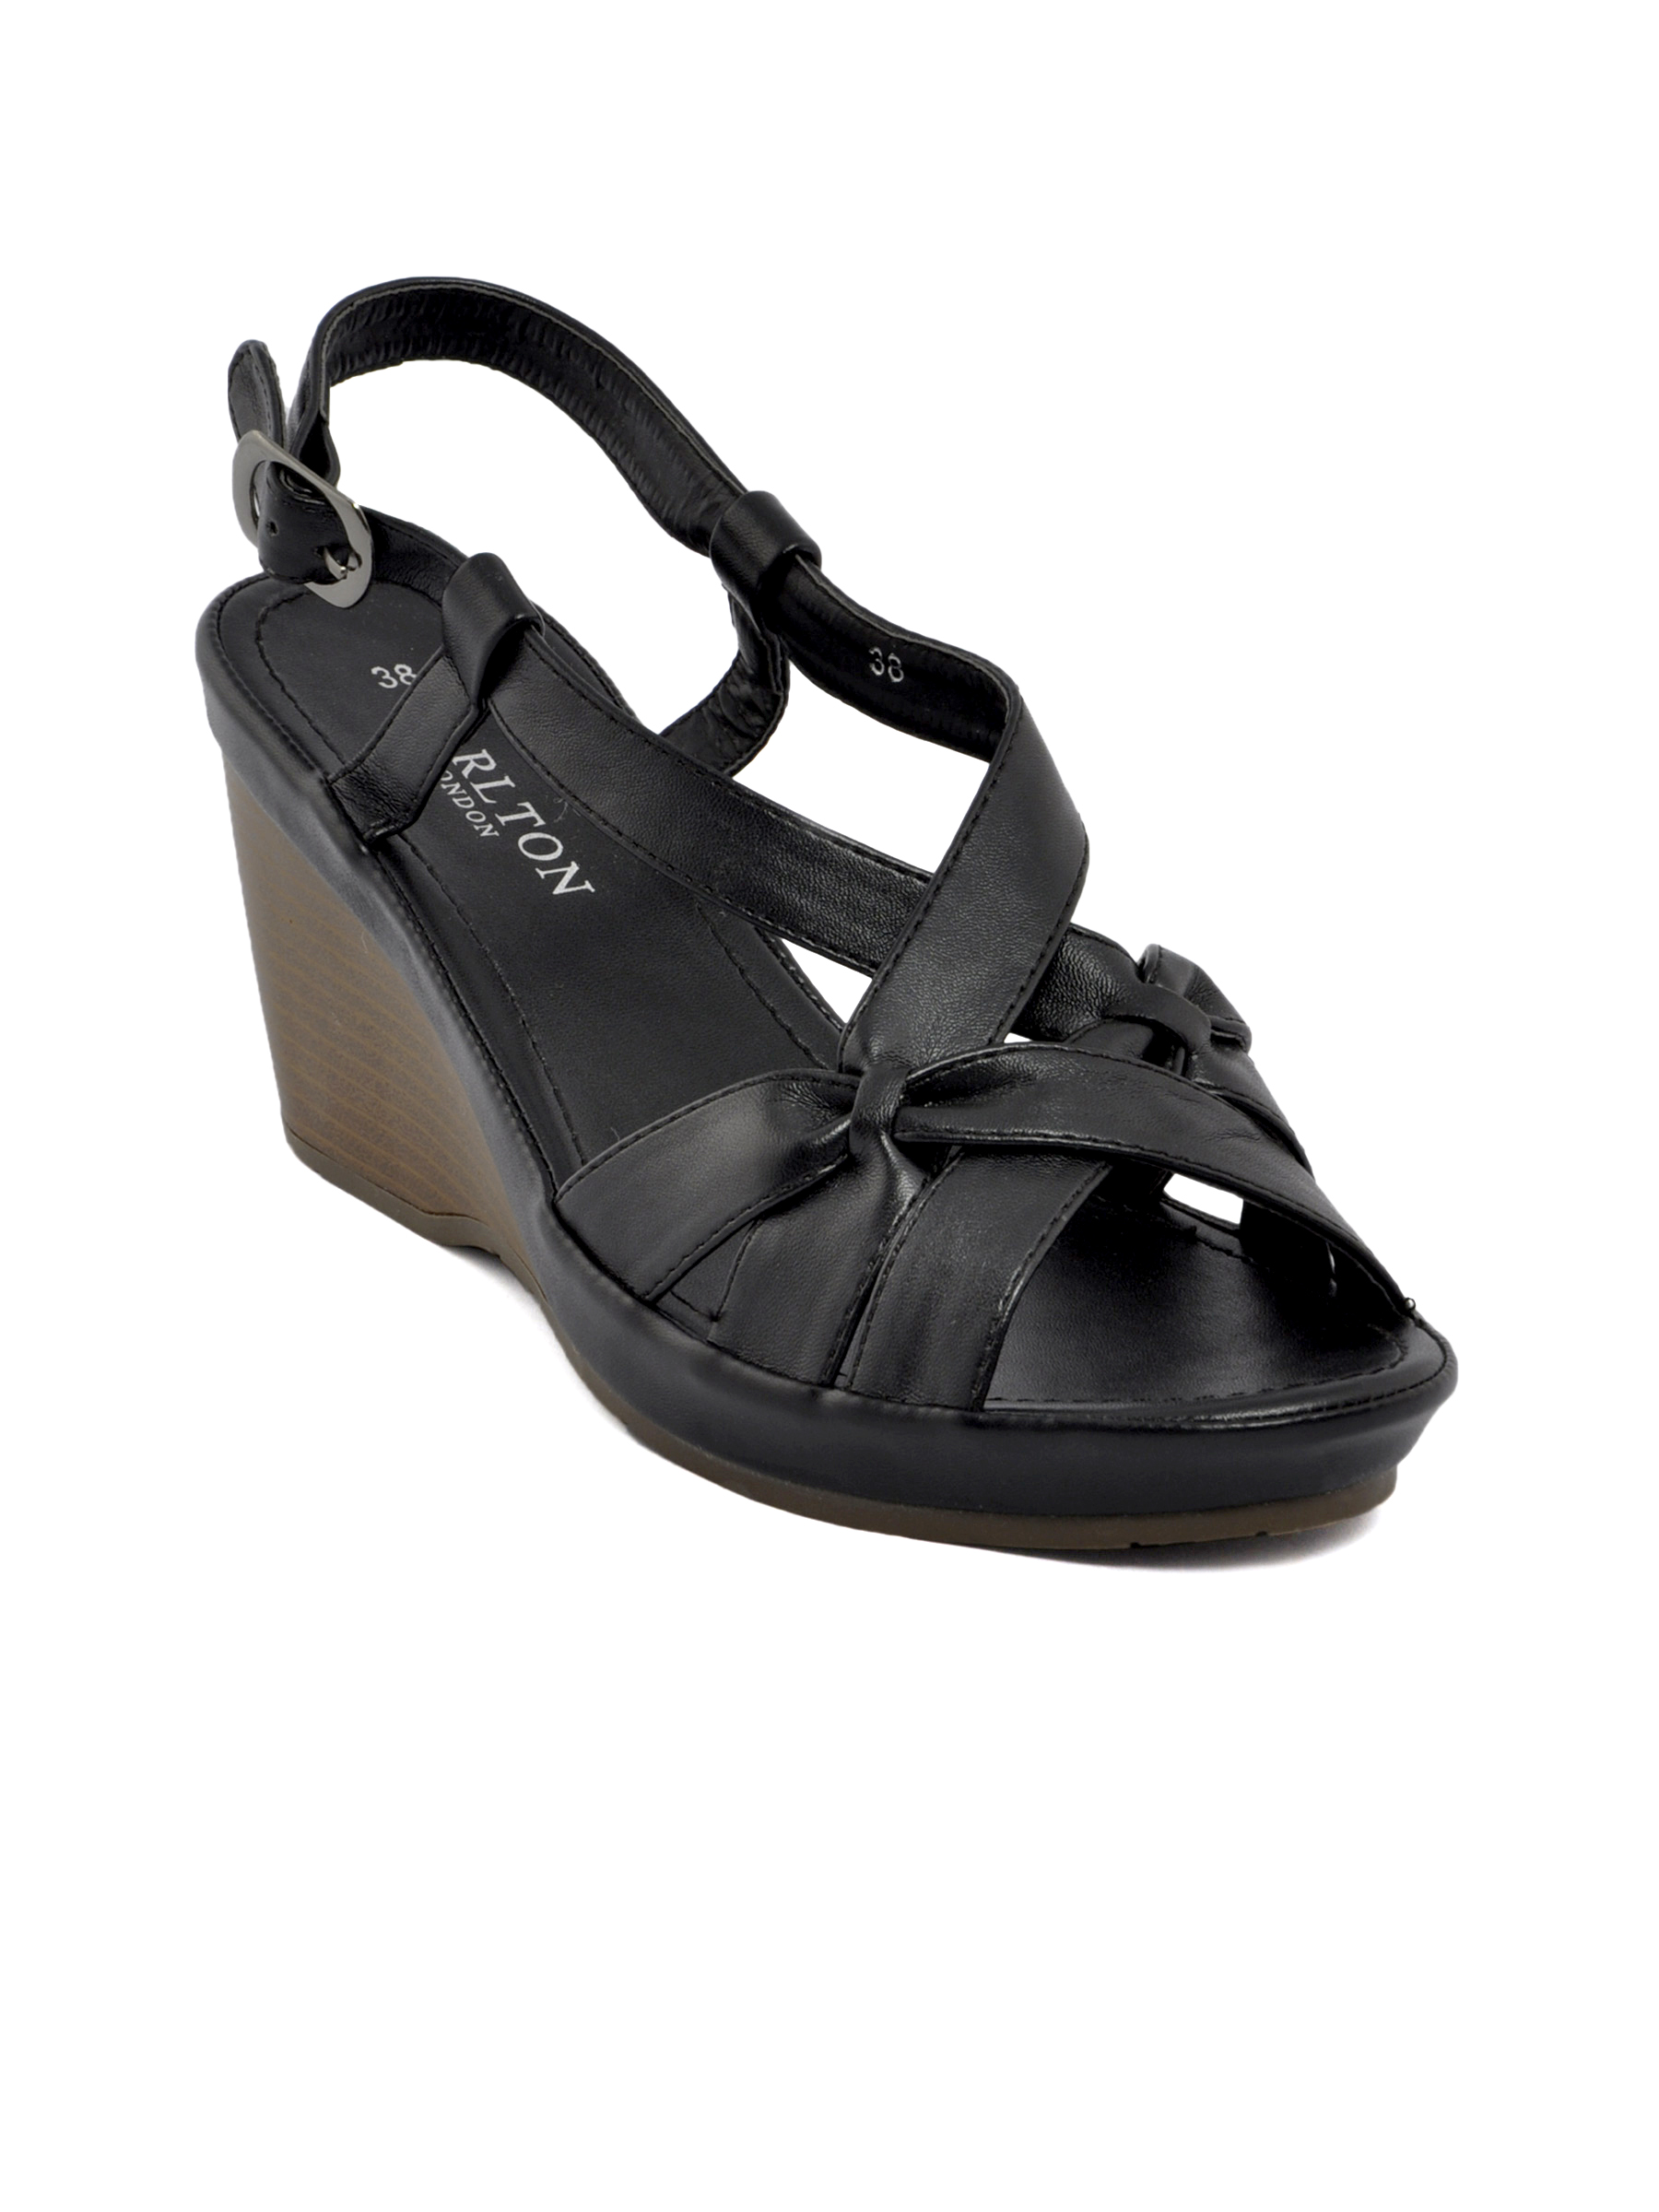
Carlton London Women Casual Black Sandals
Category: Footwear / Shoes / Flats
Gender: Women
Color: Black
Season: Fall 2011
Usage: Casual